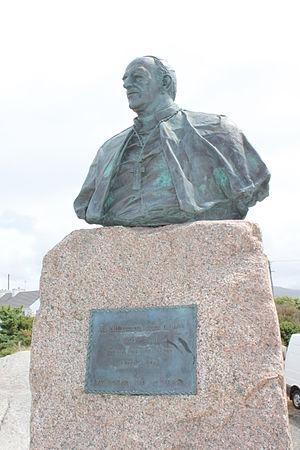
Tomás Ó Fiaich, né le 3 novembre 1923 à Crossmaglen et mort le 8 mai 1990 à Toulouse, est un cardinal irlandais, archevêque d'Armagh de 1977 à sa mort.